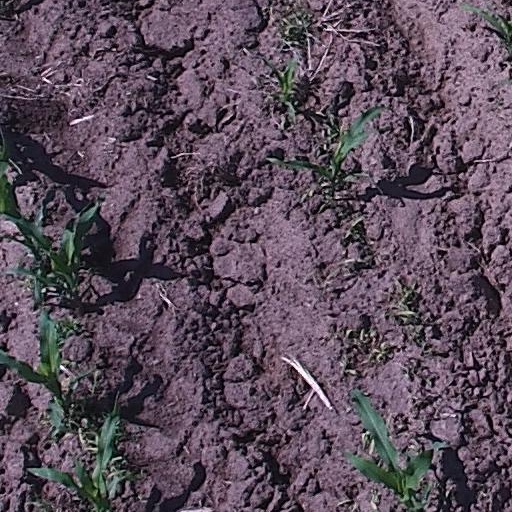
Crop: maize; corn